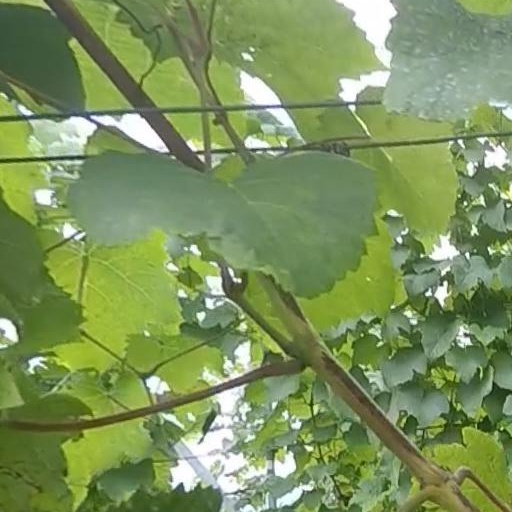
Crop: grape